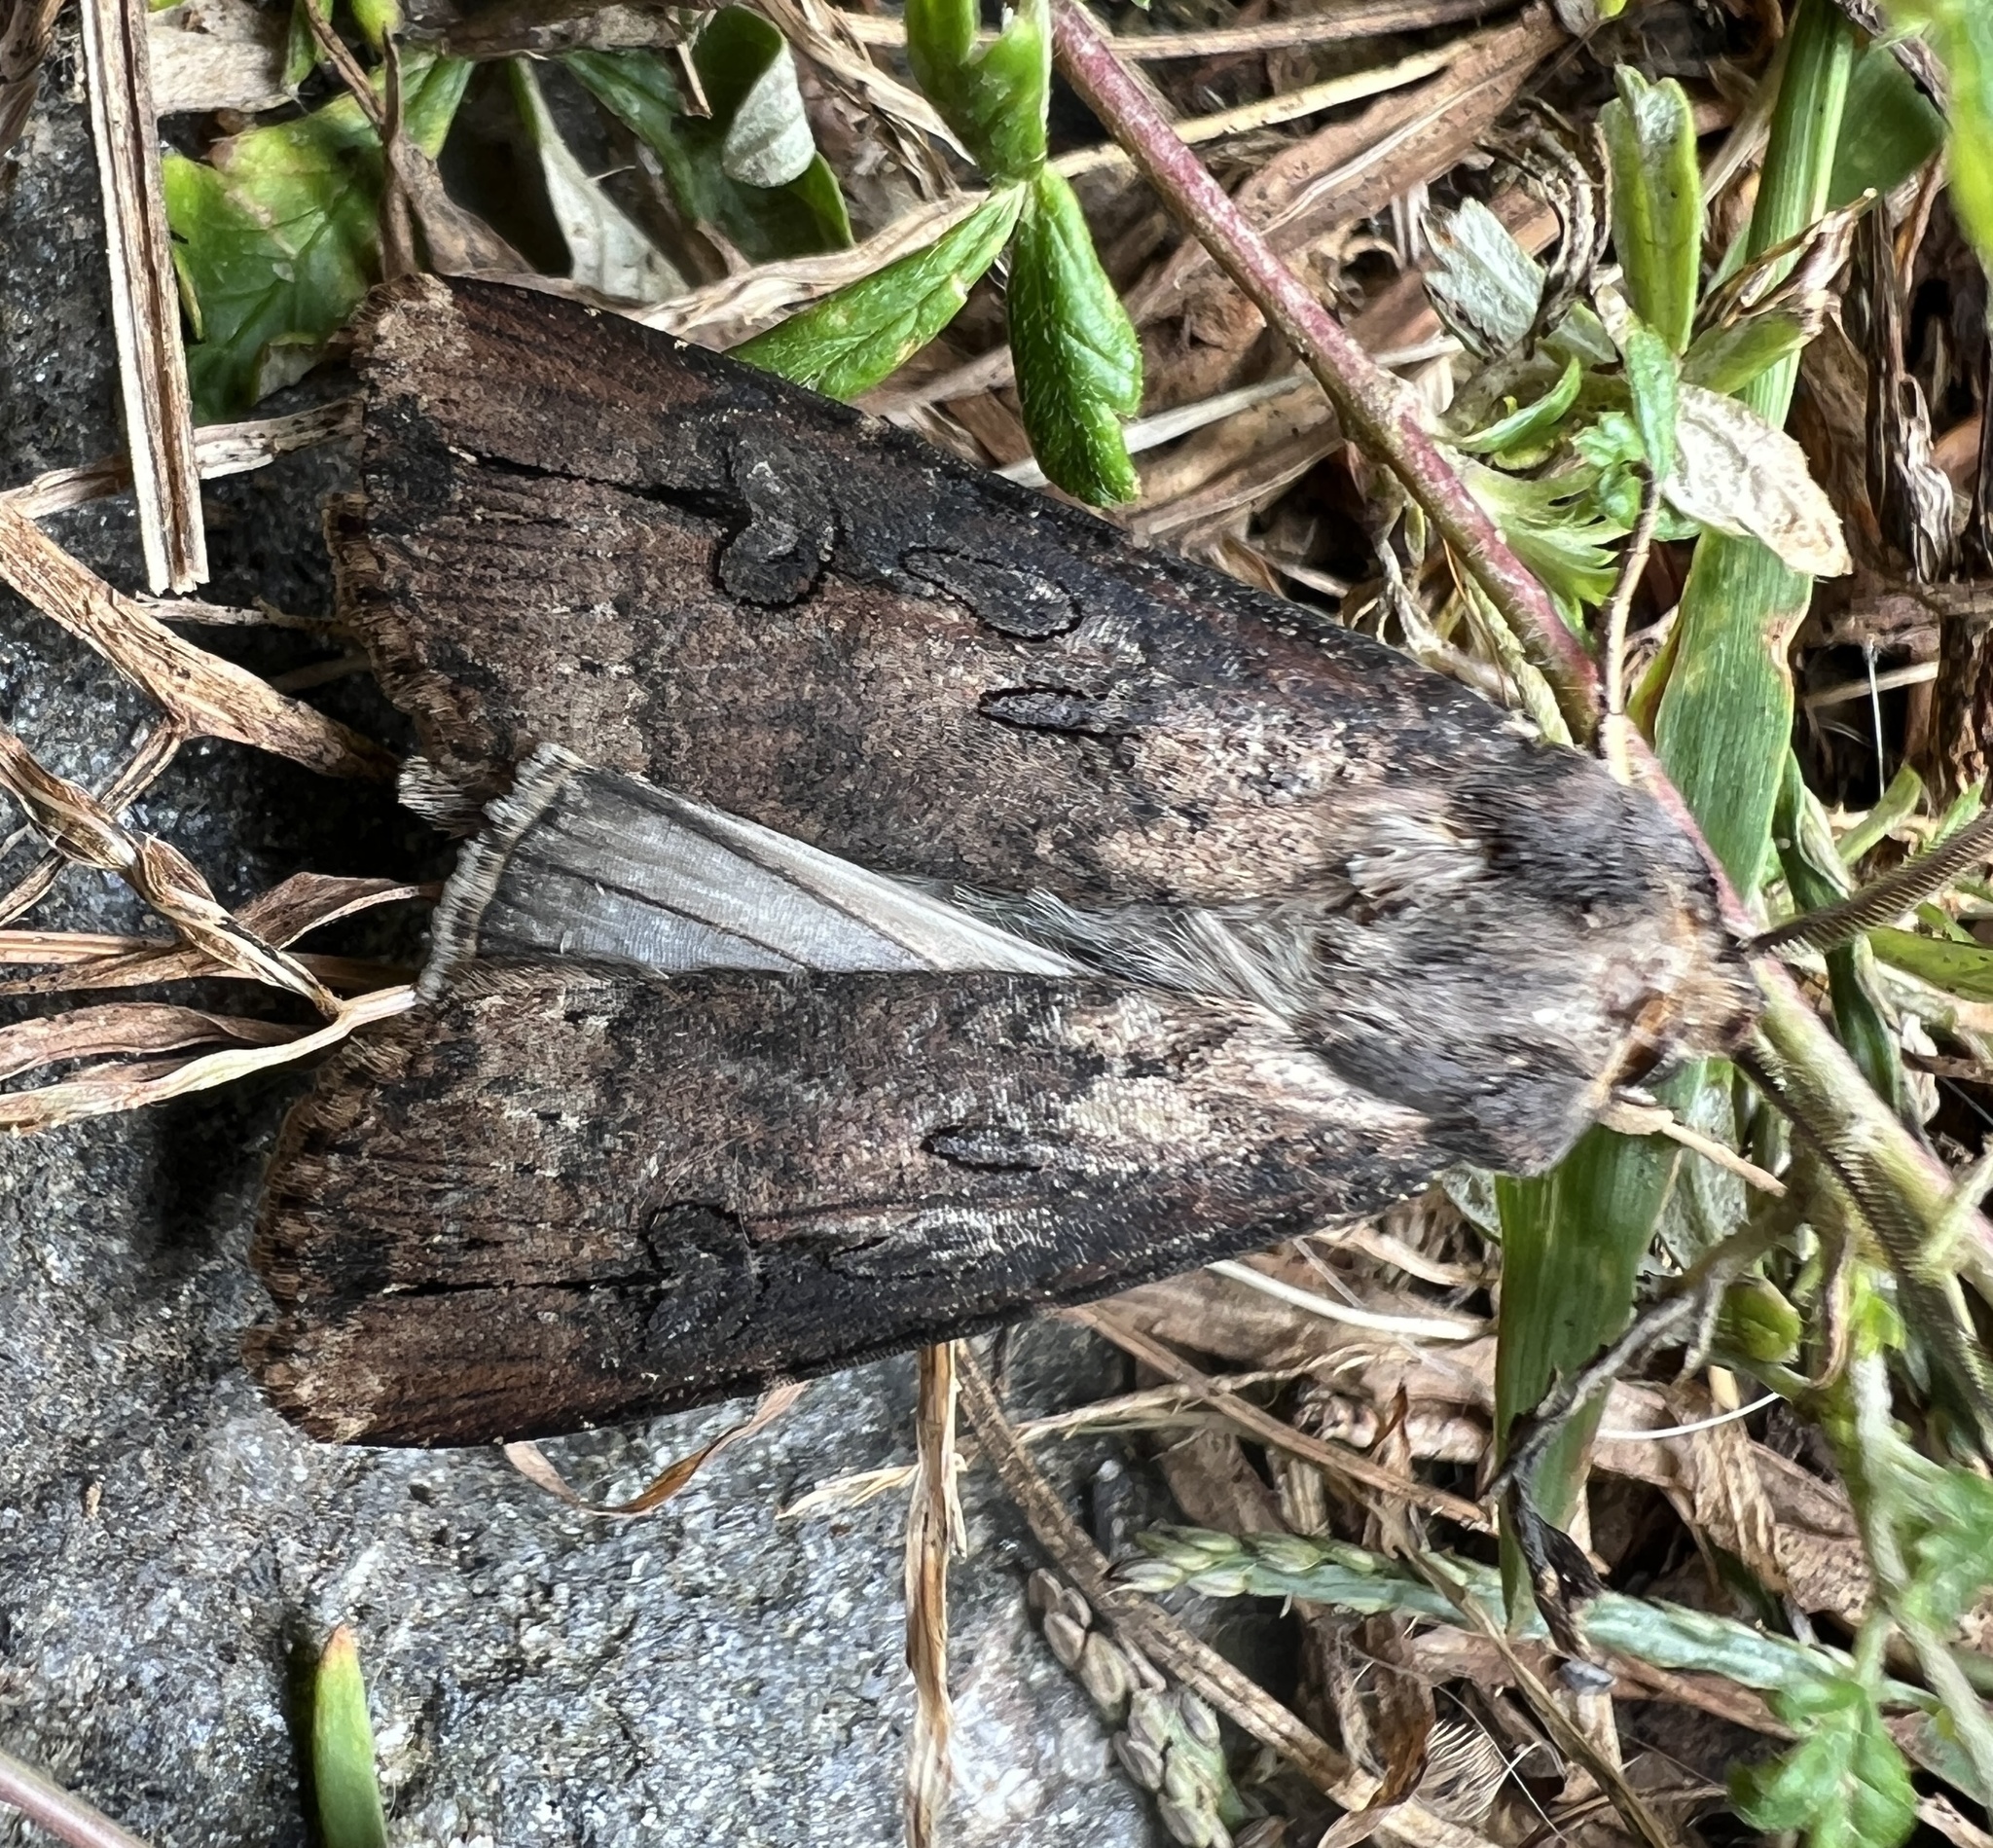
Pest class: cutworms